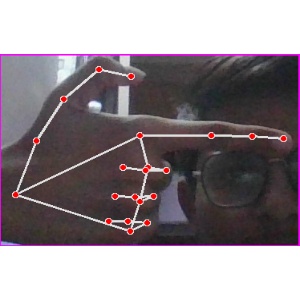
अक्षर: ब